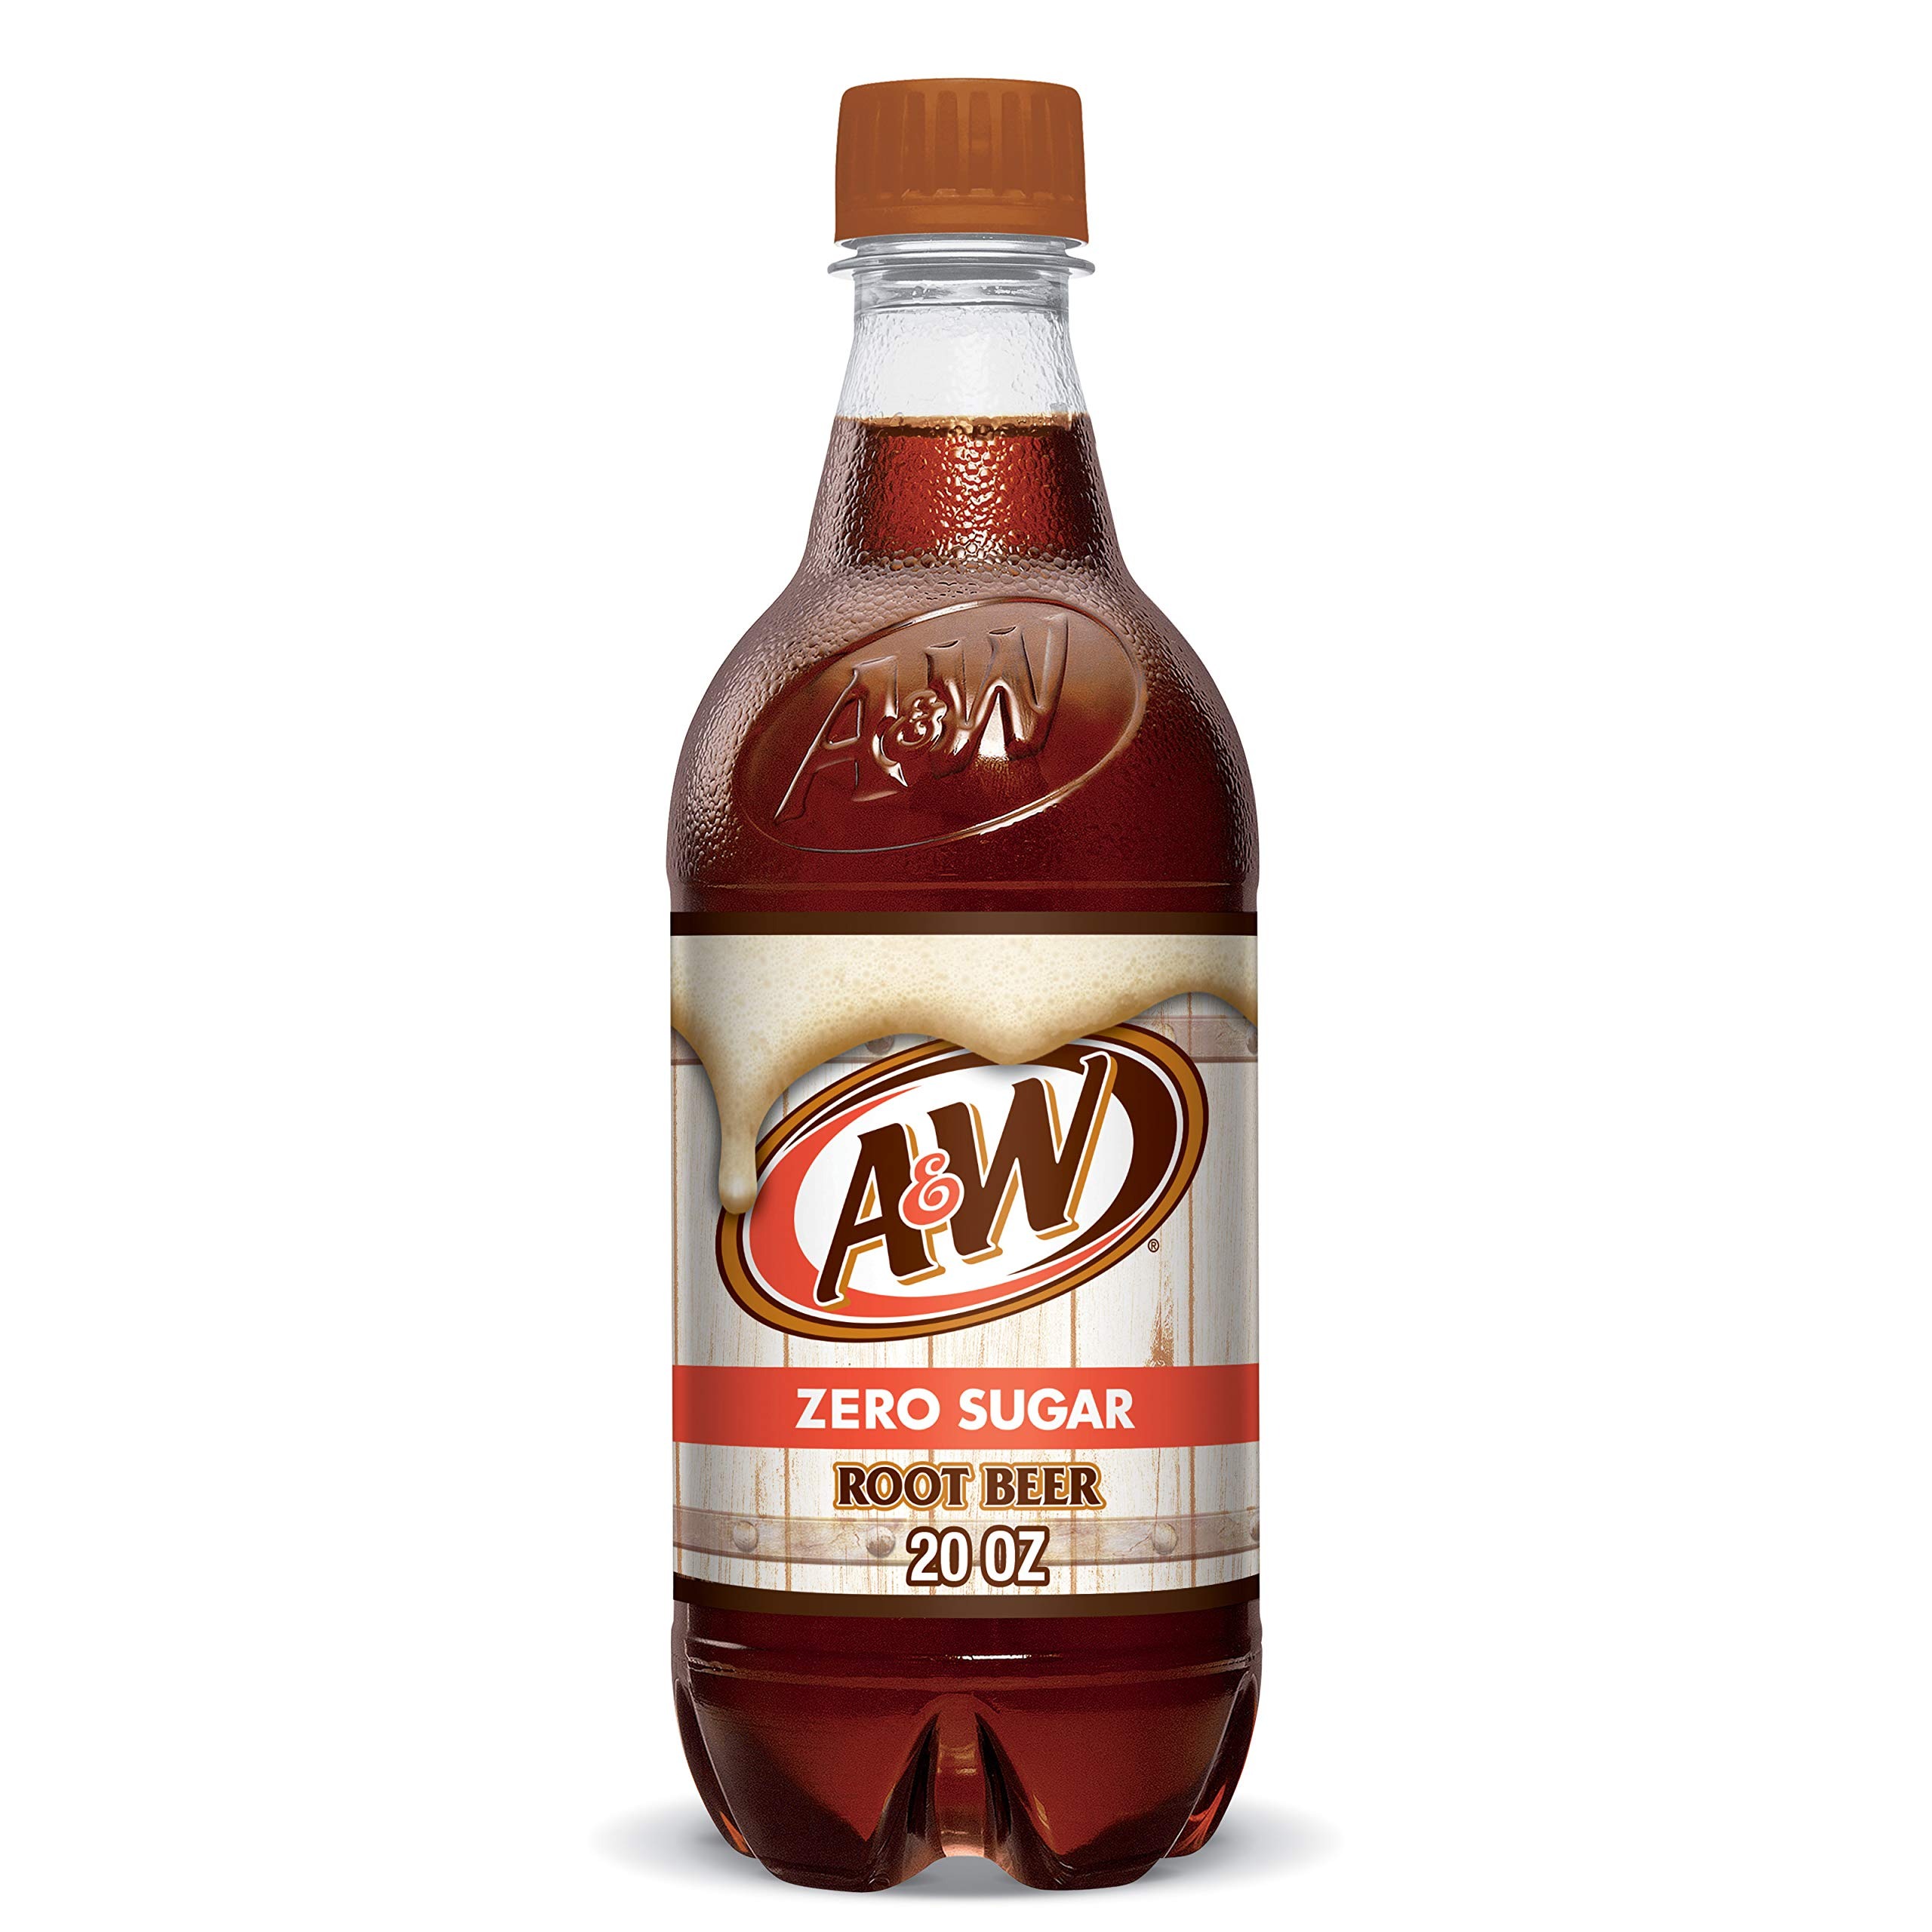
Item Name: A&W Root Beer, 20 Fl Oz Bottle
Bullet Point 1: PACKAGING MAY VARY: Diet A&W is now A&W Zero Sugar, you may receive either version in your order throughout this packaging change
Bullet Point 2: ZERO SUGAR: Formally Diet A&W Root Beer, A&W Root Beer Zero Sugar has the classic American root beer flavor with a sweet, indulgent taste and smooth, creamy finish
Bullet Point 3: CAFFEINE FREE: Sweet treat doesn’t contain caffeine so you can enjoy it day or night
Bullet Point 4: ICE CREAM FLOATS: There’s nothing that can top a classic A&W Root Beer Float unless you prefer a Campfire, Brownie Sundae, or Salted Caramel version.
Bullet Point 5: TRUSTED SINCE 1919: A&W Root Beer has been an American classic since it was first sold at a roadside stand in California in 1919
Product Description: Soda Soft Drinks
Value: 20.0
Unit: Fl Oz

Price: 2.59